Urban park

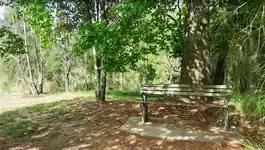
Benches placed beneath shade trees provide views of surrounding scenery (Fairfield Park Precinct in Fairfield, Western Sydney)

In the early 1900s, according to Cranz, U.S. cities built neighborhood parks with swimming pools, playgrounds and civic buildings, with the intention of Americanizing the immigrant residents. In the 1950s, when money became available after World War II, new parks continued to focus on both outdoor and indoor recreation with services, such as sports leagues using their ball fields and gymnasia. These smaller parks were built in residential neighborhoods, and tried to serve all residents with programs for seniors, adults, teens and children. Green space was of secondary importance.